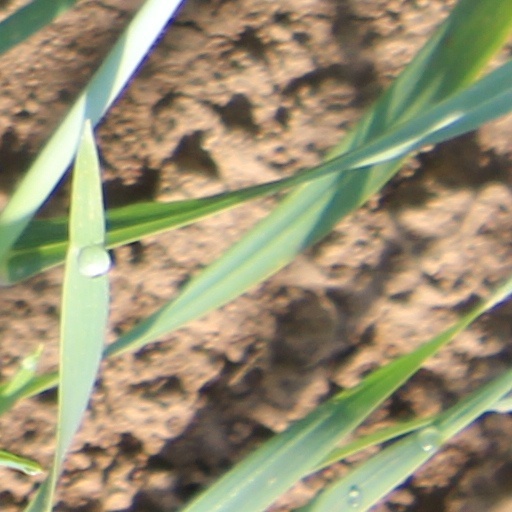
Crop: wheat